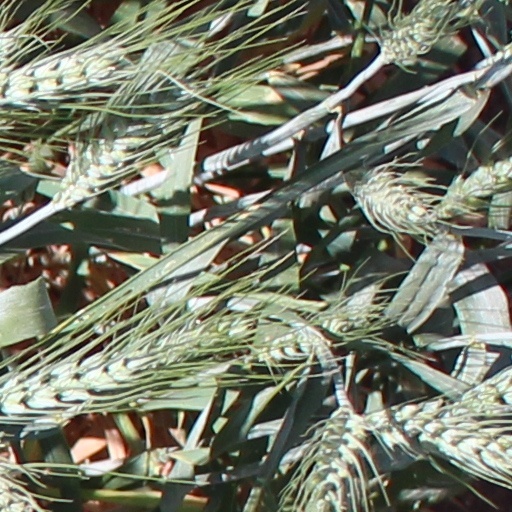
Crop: wheat